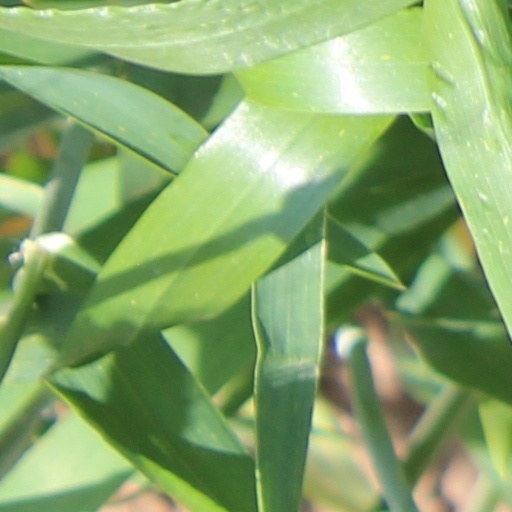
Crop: wheat